Contrada of the Tortoise

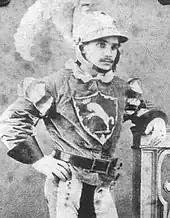
"Leggerino": he won with the Tartuca in 1886

The Tartuca failed to regain the same consistency of victories as in the first two decades of the century, and the next victory came seven years later with Francesco Bianchini known as Campanino. The dark period was not over, and the Contrada won again after another eighteen years in August 1861, thanks to Mario Bernini known as Bachicche: it was the turbulent victory with the new yellow and turquoise colors.